LGBTQ rights in the United Kingdom

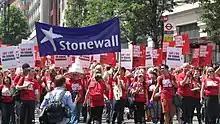
Stonewall at the 2013 Pride in London parade

Same-sex marriage in the United Kingdom has been the subject of wide debate since the decriminalisation of homosexuality in Britain. Previous legislation in England and Wales had prevented same-sex marriage, including the Marriage Act 1949 which defined marriage as between a man and a woman, the Nullity of Marriage Act 1971 which explicitly banned same-sex marriages, and the Matrimonial Causes Act 1973 which reiterated the provisions of the Nullity of Marriage Act.